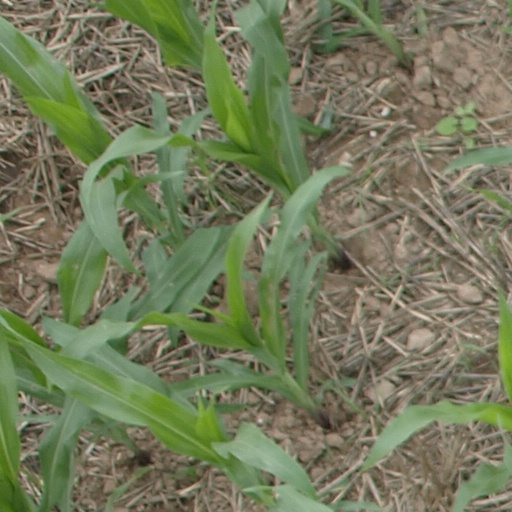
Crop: maize; corn